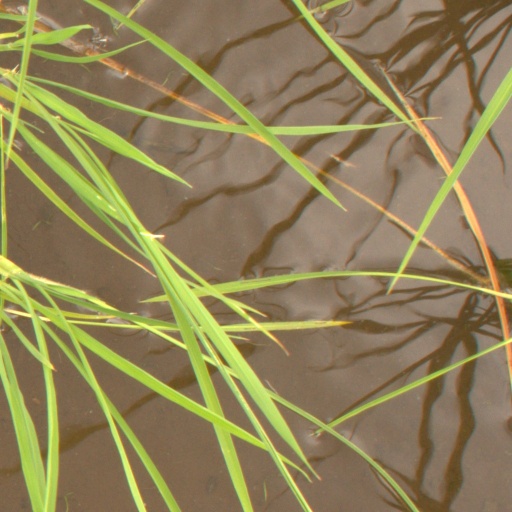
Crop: rice